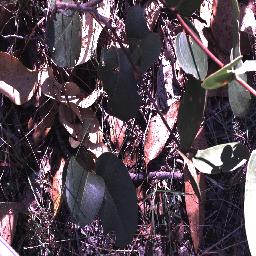
Label: negative